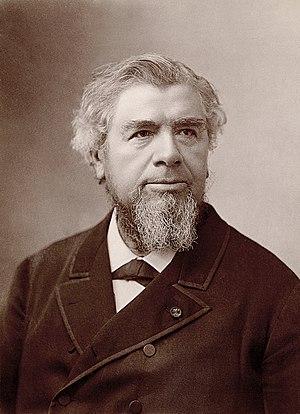
Georges Cloué (1817 - 1889), amiral, administrateur et homme politique français
Georges Charles Cloué, né à Paris le 20 août 1817 et mort à Paris le 25 décembre 1889, est un officier de marine, administrateur colonial et homme politique français du XIXᵉ siècle.
Le premier gouvernement Jules Ferry est le gouvernement de la Troisième République en France du 23 septembre 1880 au 10 novembre 1881.